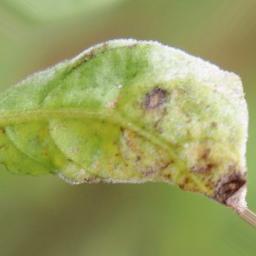
Label: powdery mildew